Gustavo Rojo

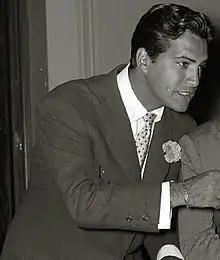
Rojo in 1955

Gustavo Rojo was born on 5 September 1923 on a German ship in the middle of the Atlantic Ocean. His mother was the prominent Spanish author Mercedes Pinto, who emigrated to Uruguay for political reasons. His two older siblings, Pituka de Foronda and Ruben Rojo, also became actors. In the late 1920s, Mercedes wrote a play and Gustavo made his theater debut. Gustavo's screen debut came as a child actor in the 1938 Cuban film "Ahora seremos felices", in which his older sister Pituka had a starring role. In the 1940s, the family moved to Mexico, where Rojo worked steadily throughout the 1940s.